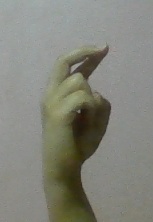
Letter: zay